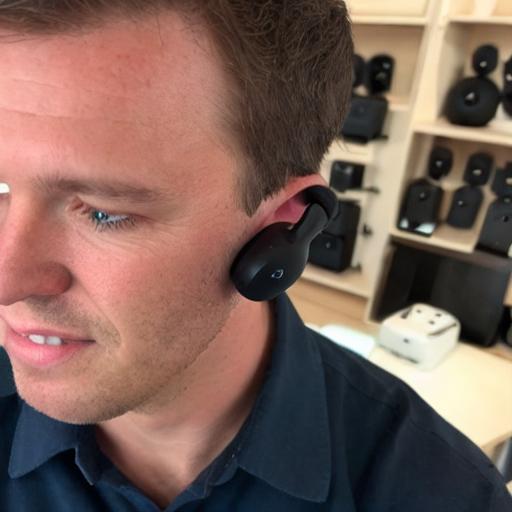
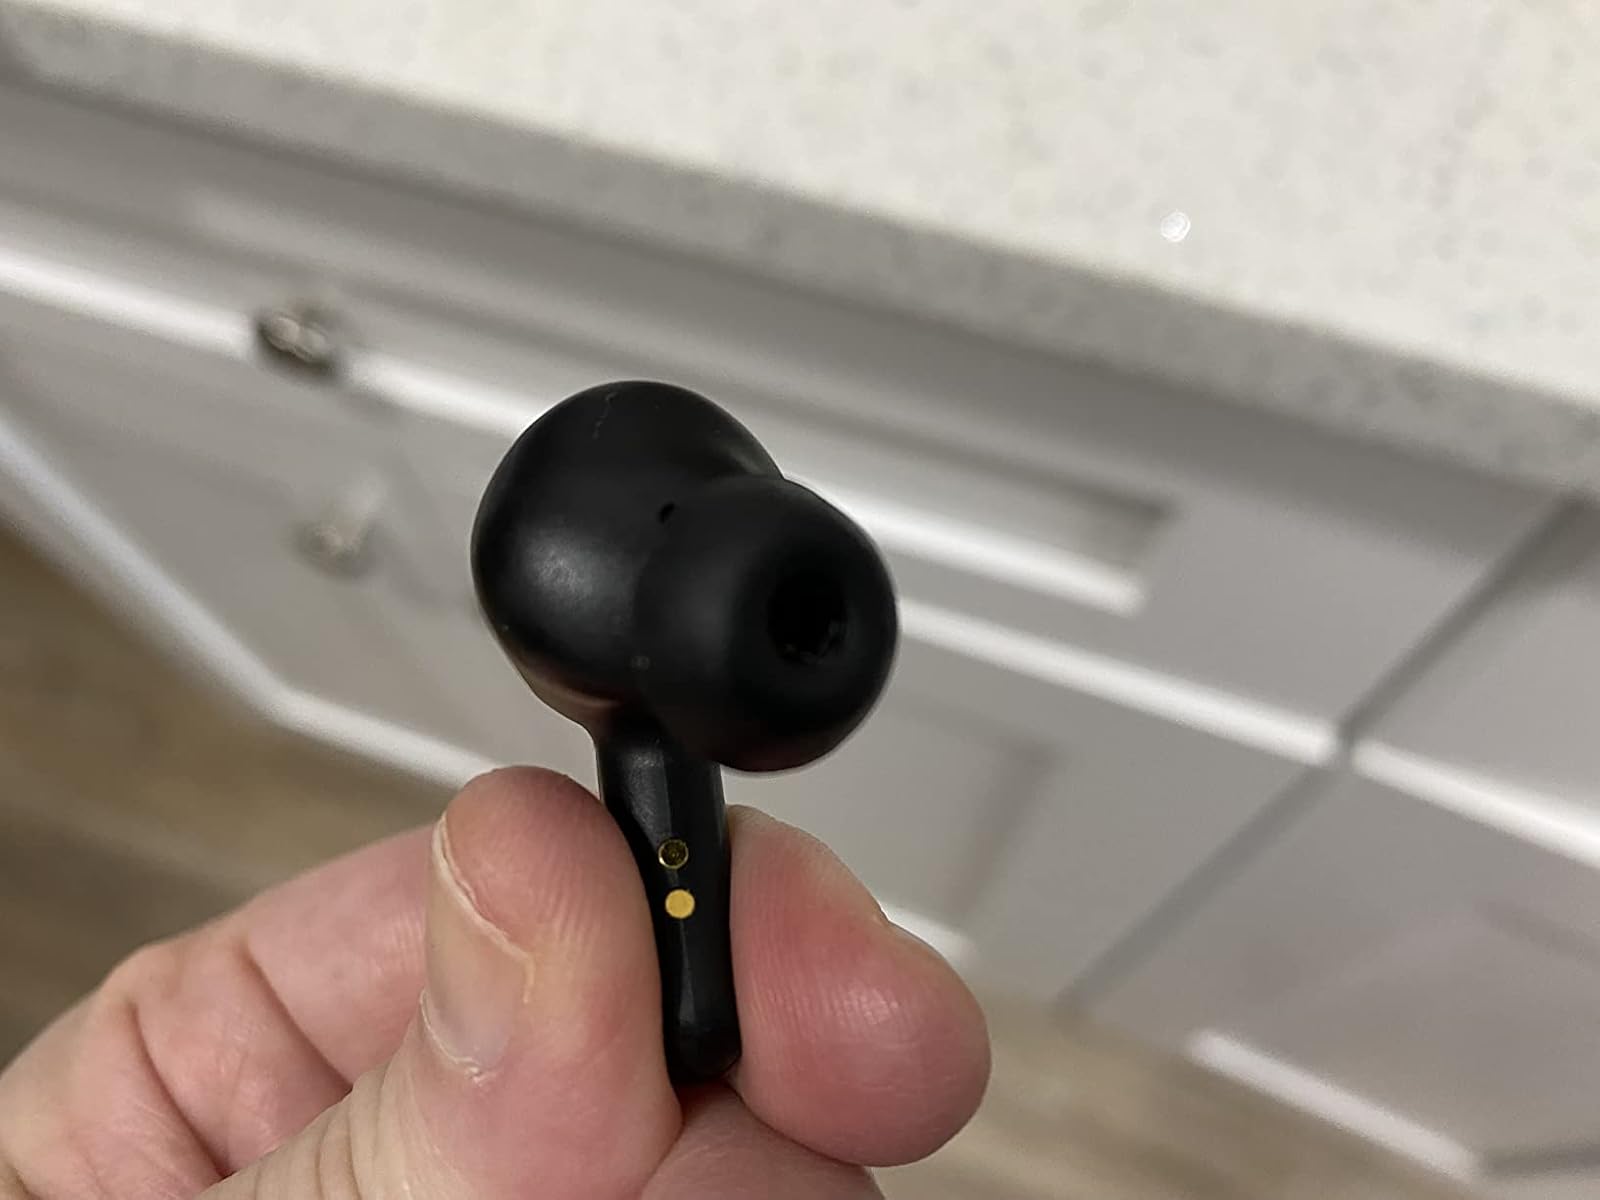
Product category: earbuds
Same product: no